Beijing–Washington hotline

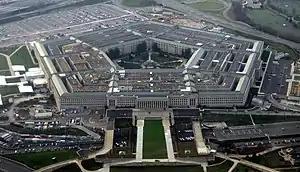
The Pentagon, outside Washington, D.C.

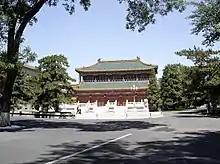
Zhongnanhai (site of China's state council), Beijing

The Beijing–Washington hotline is a system that allows direct communication between the President of the United States and the General Secretary of the Chinese Communist Party. This hotline was established in November 2007, when both countries announced that they would set up a military hotline to avoid misunderstanding between their militaries during any moments of crisis in the Pacific.